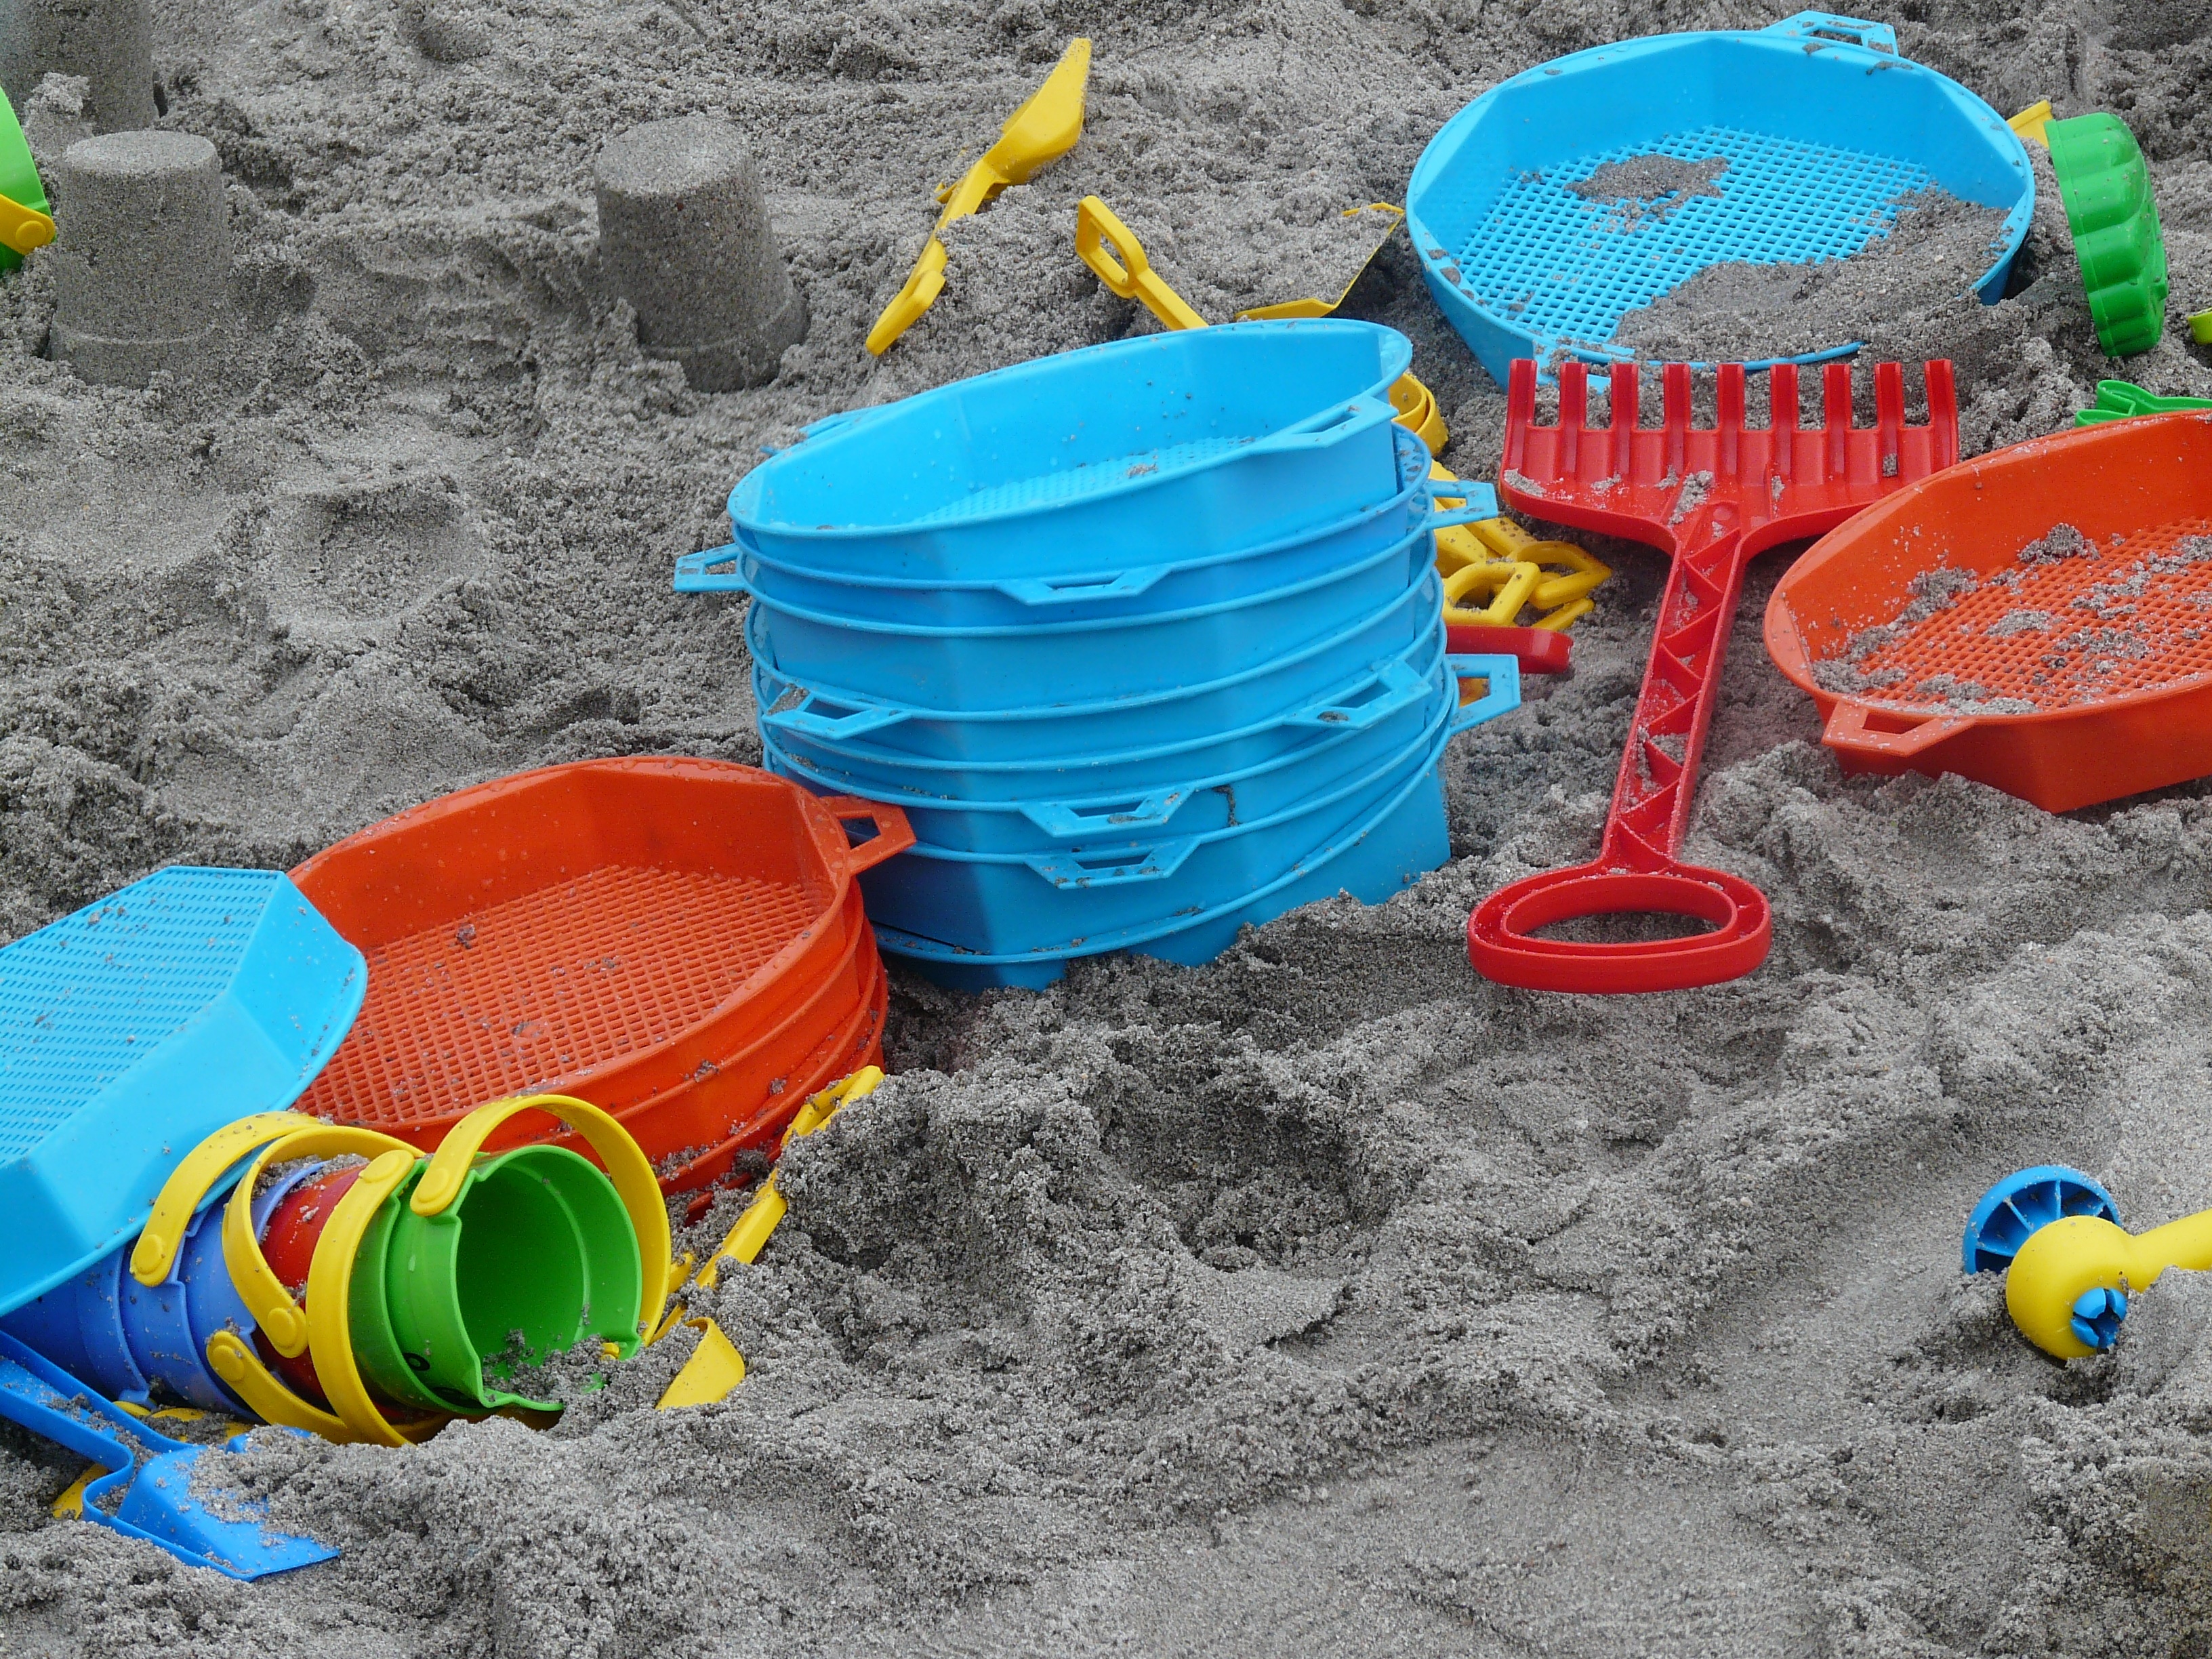
sand, play, city, bucket, public space, product, playground, waste, toys, digging, blade, computing, sieve, sand toys, outdoor play equipment, children holiday, sandalwood stuff